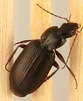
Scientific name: Calathus advena
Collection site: Niwot Ridge NEON (NIWO), plot NIWO_009